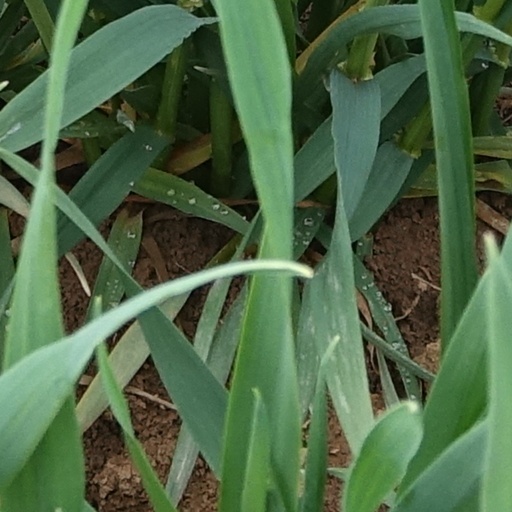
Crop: wheat